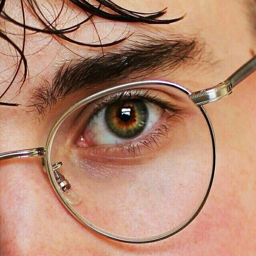
the eyes of her father were brilliant and unusual , for they seemed as if someone had trapped fire in the dark green sea .